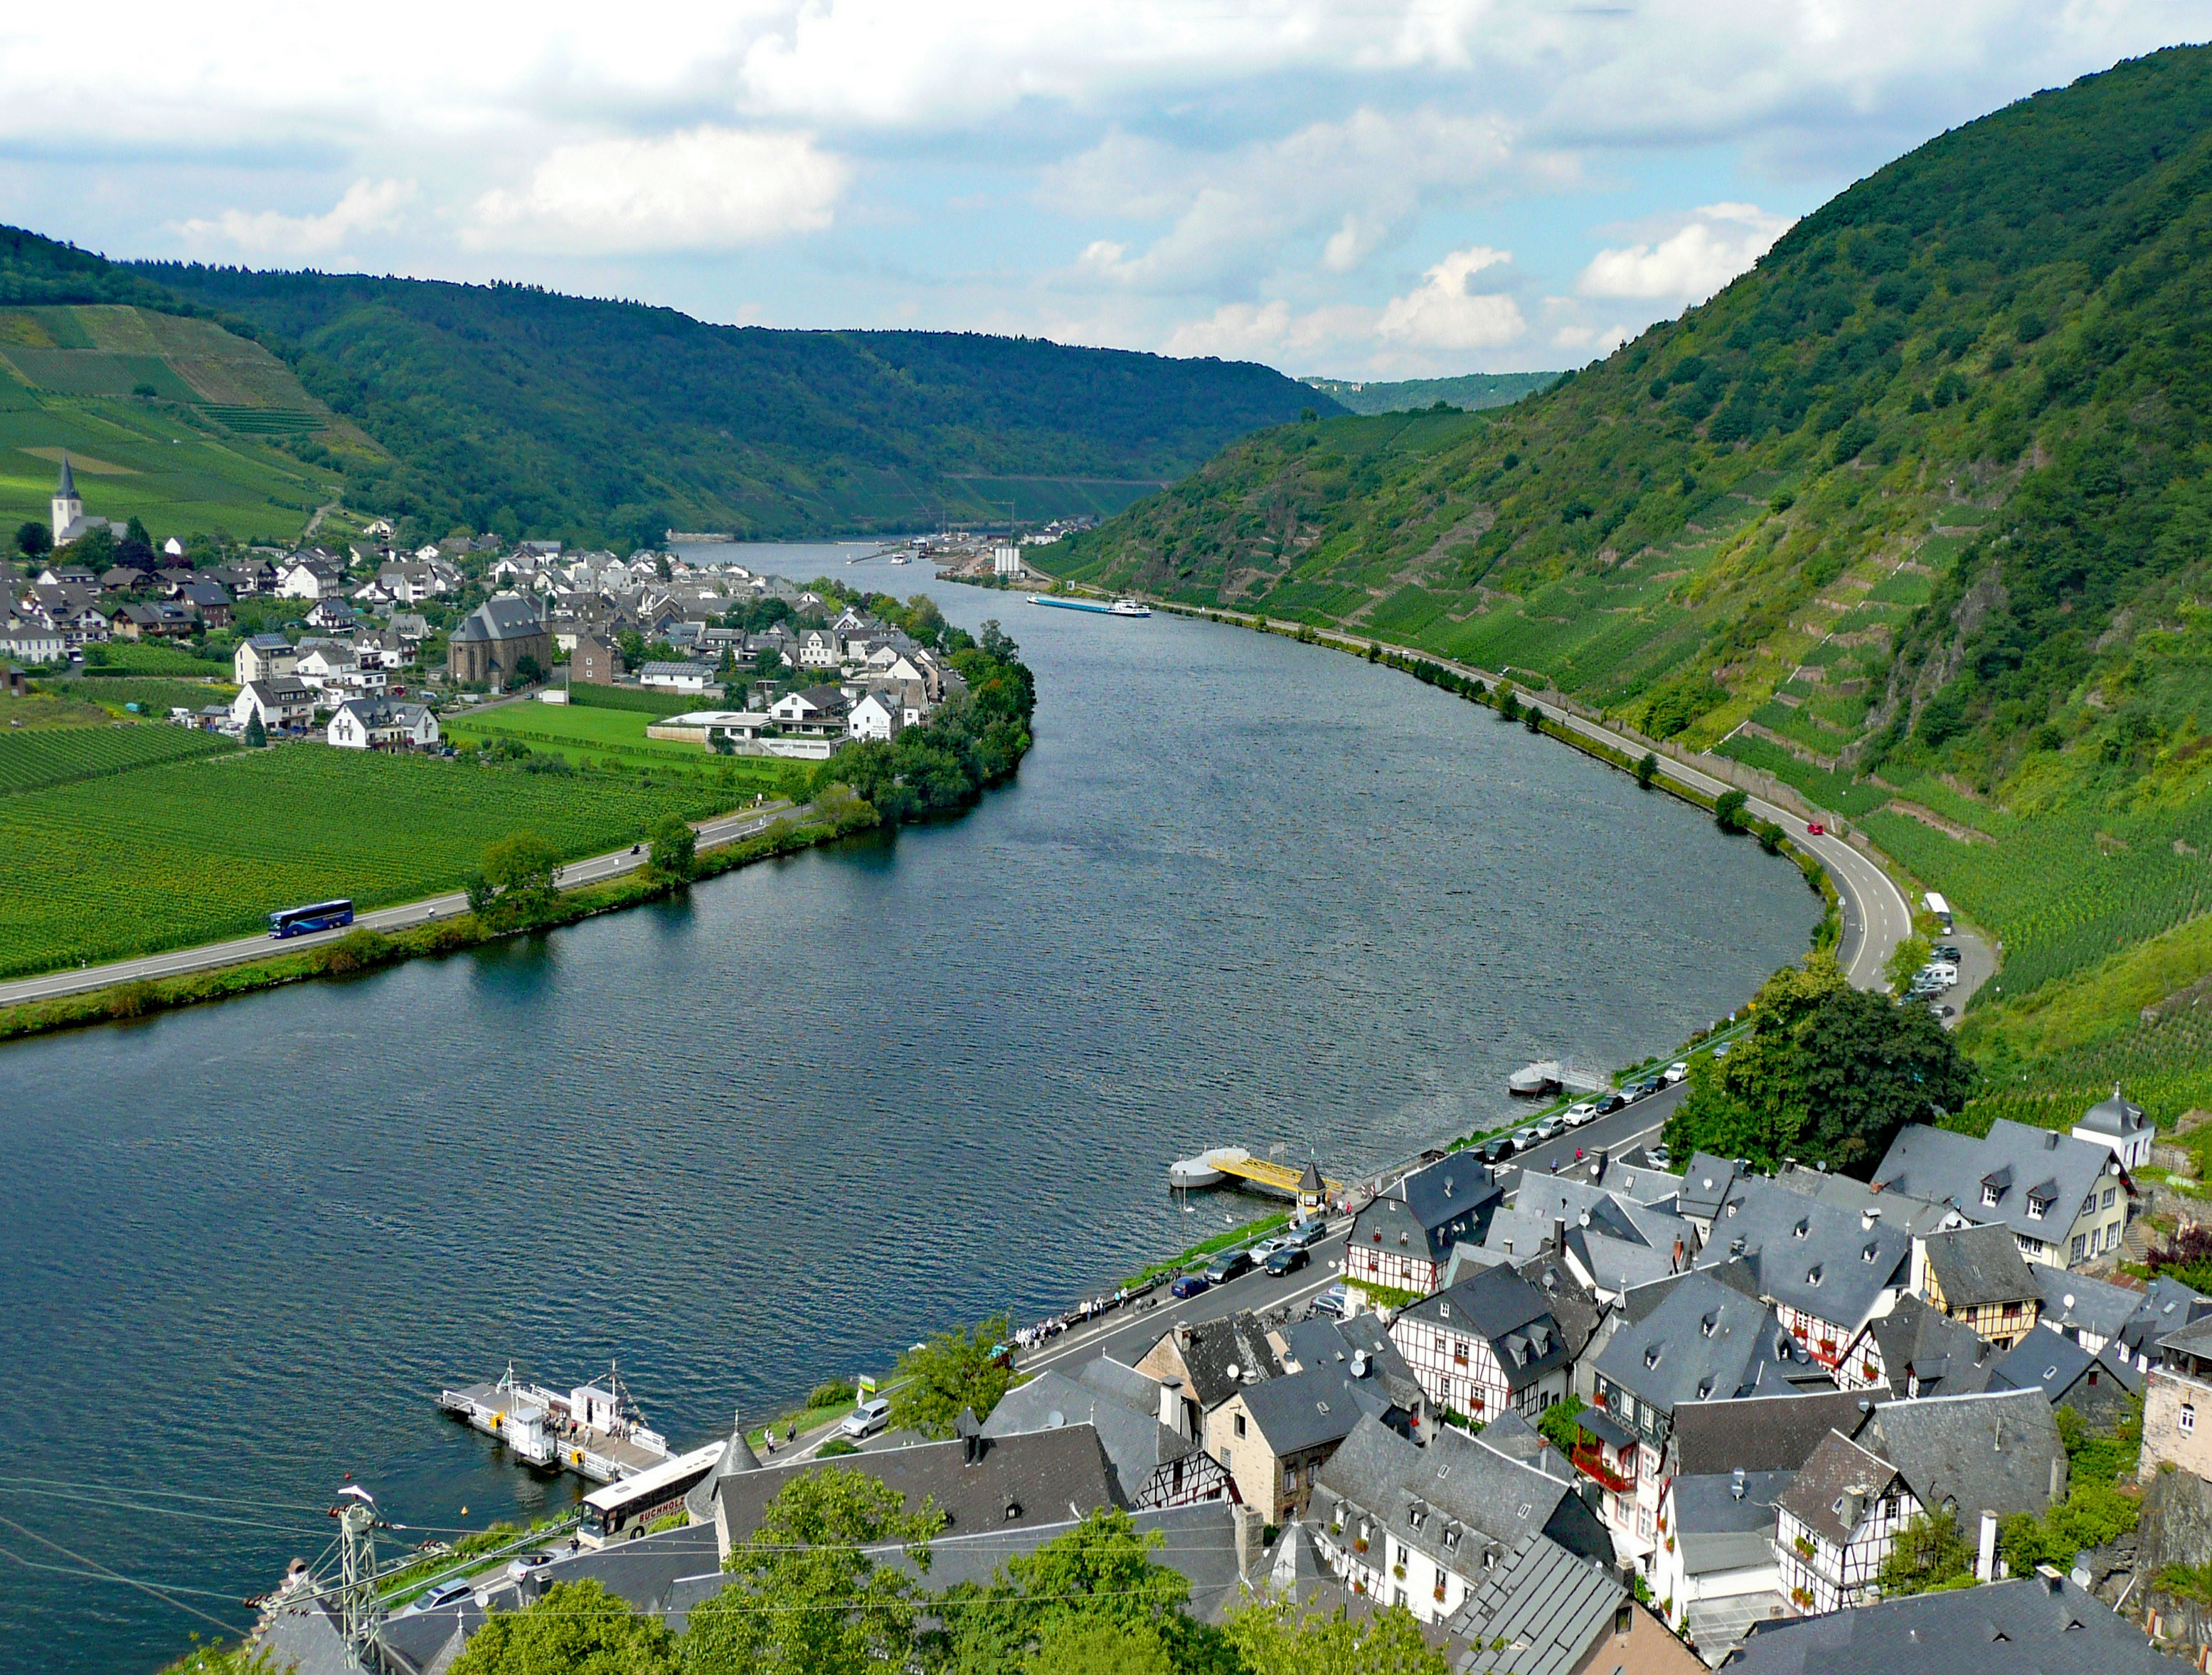
landscape, sea, coast, mountain, wine, lake, town, river, mountain range, village, holiday, bay, fjord, reservoir, waterway, body of water, alps, germany, loch, sachsen, mosel, beilstein, vineyards, bird's eye view, aerial photography, geographical feature, mountainous landforms